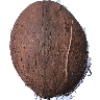
Label: cocos